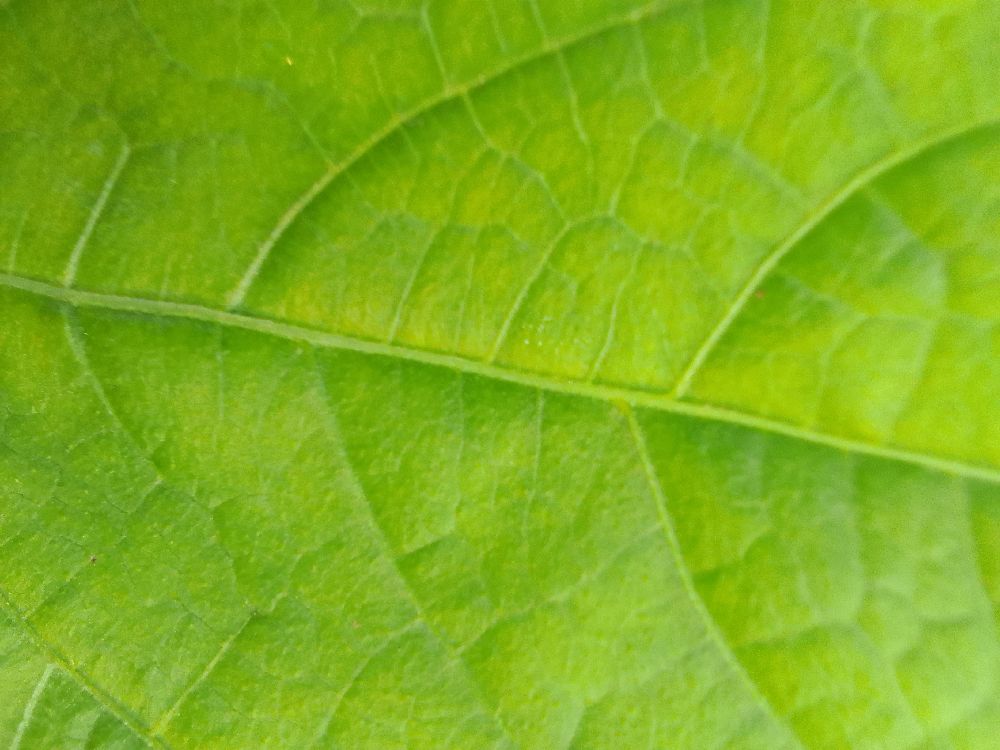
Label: healthy